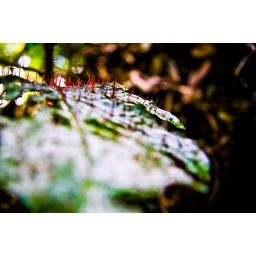
Not the type of leaf to use in place of toilet paper when out camping i would think.